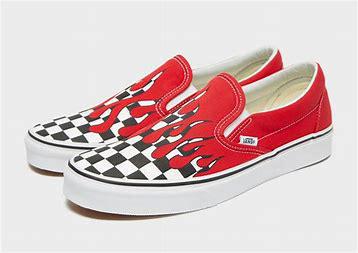
Brand: Vans
Model: Slip On